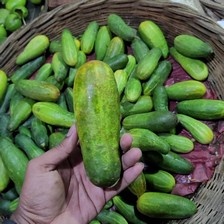
Label: cucumber